Reception of Johann Sebastian Bach's music

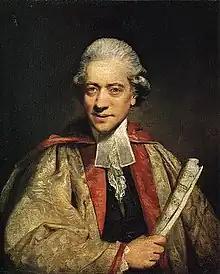
Charles Burney

Twenty-one prints of the original 1739 edition of Clavier-Übung III survive today. Because of its high price, this edition did not sell well: even 25 years later in 1764, C.P.E. Bach was still trying to dispose of copies. Because of changes in popular tastes after Bach's death, the publisher Johann Gottlob Immanuel Breitkopf, son of Bernhard Christoph Breitkopf, did not consider it economically viable to prepare new printed editions of Bach's works; instead he retained a master copy of Clavier-Übung III in his large library of original scores from which handwritten copies could be ordered from 1763 onwards. A similar service was provided by the musical publishers Johann Christoph Westphal in Hamburg and Johann Carl Friedrich Rellstab in Berlin.